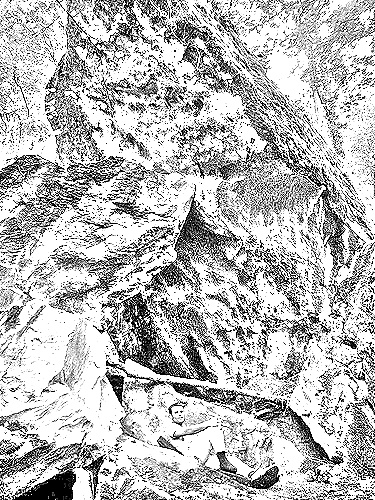
Portrait style: Sketch Portrait